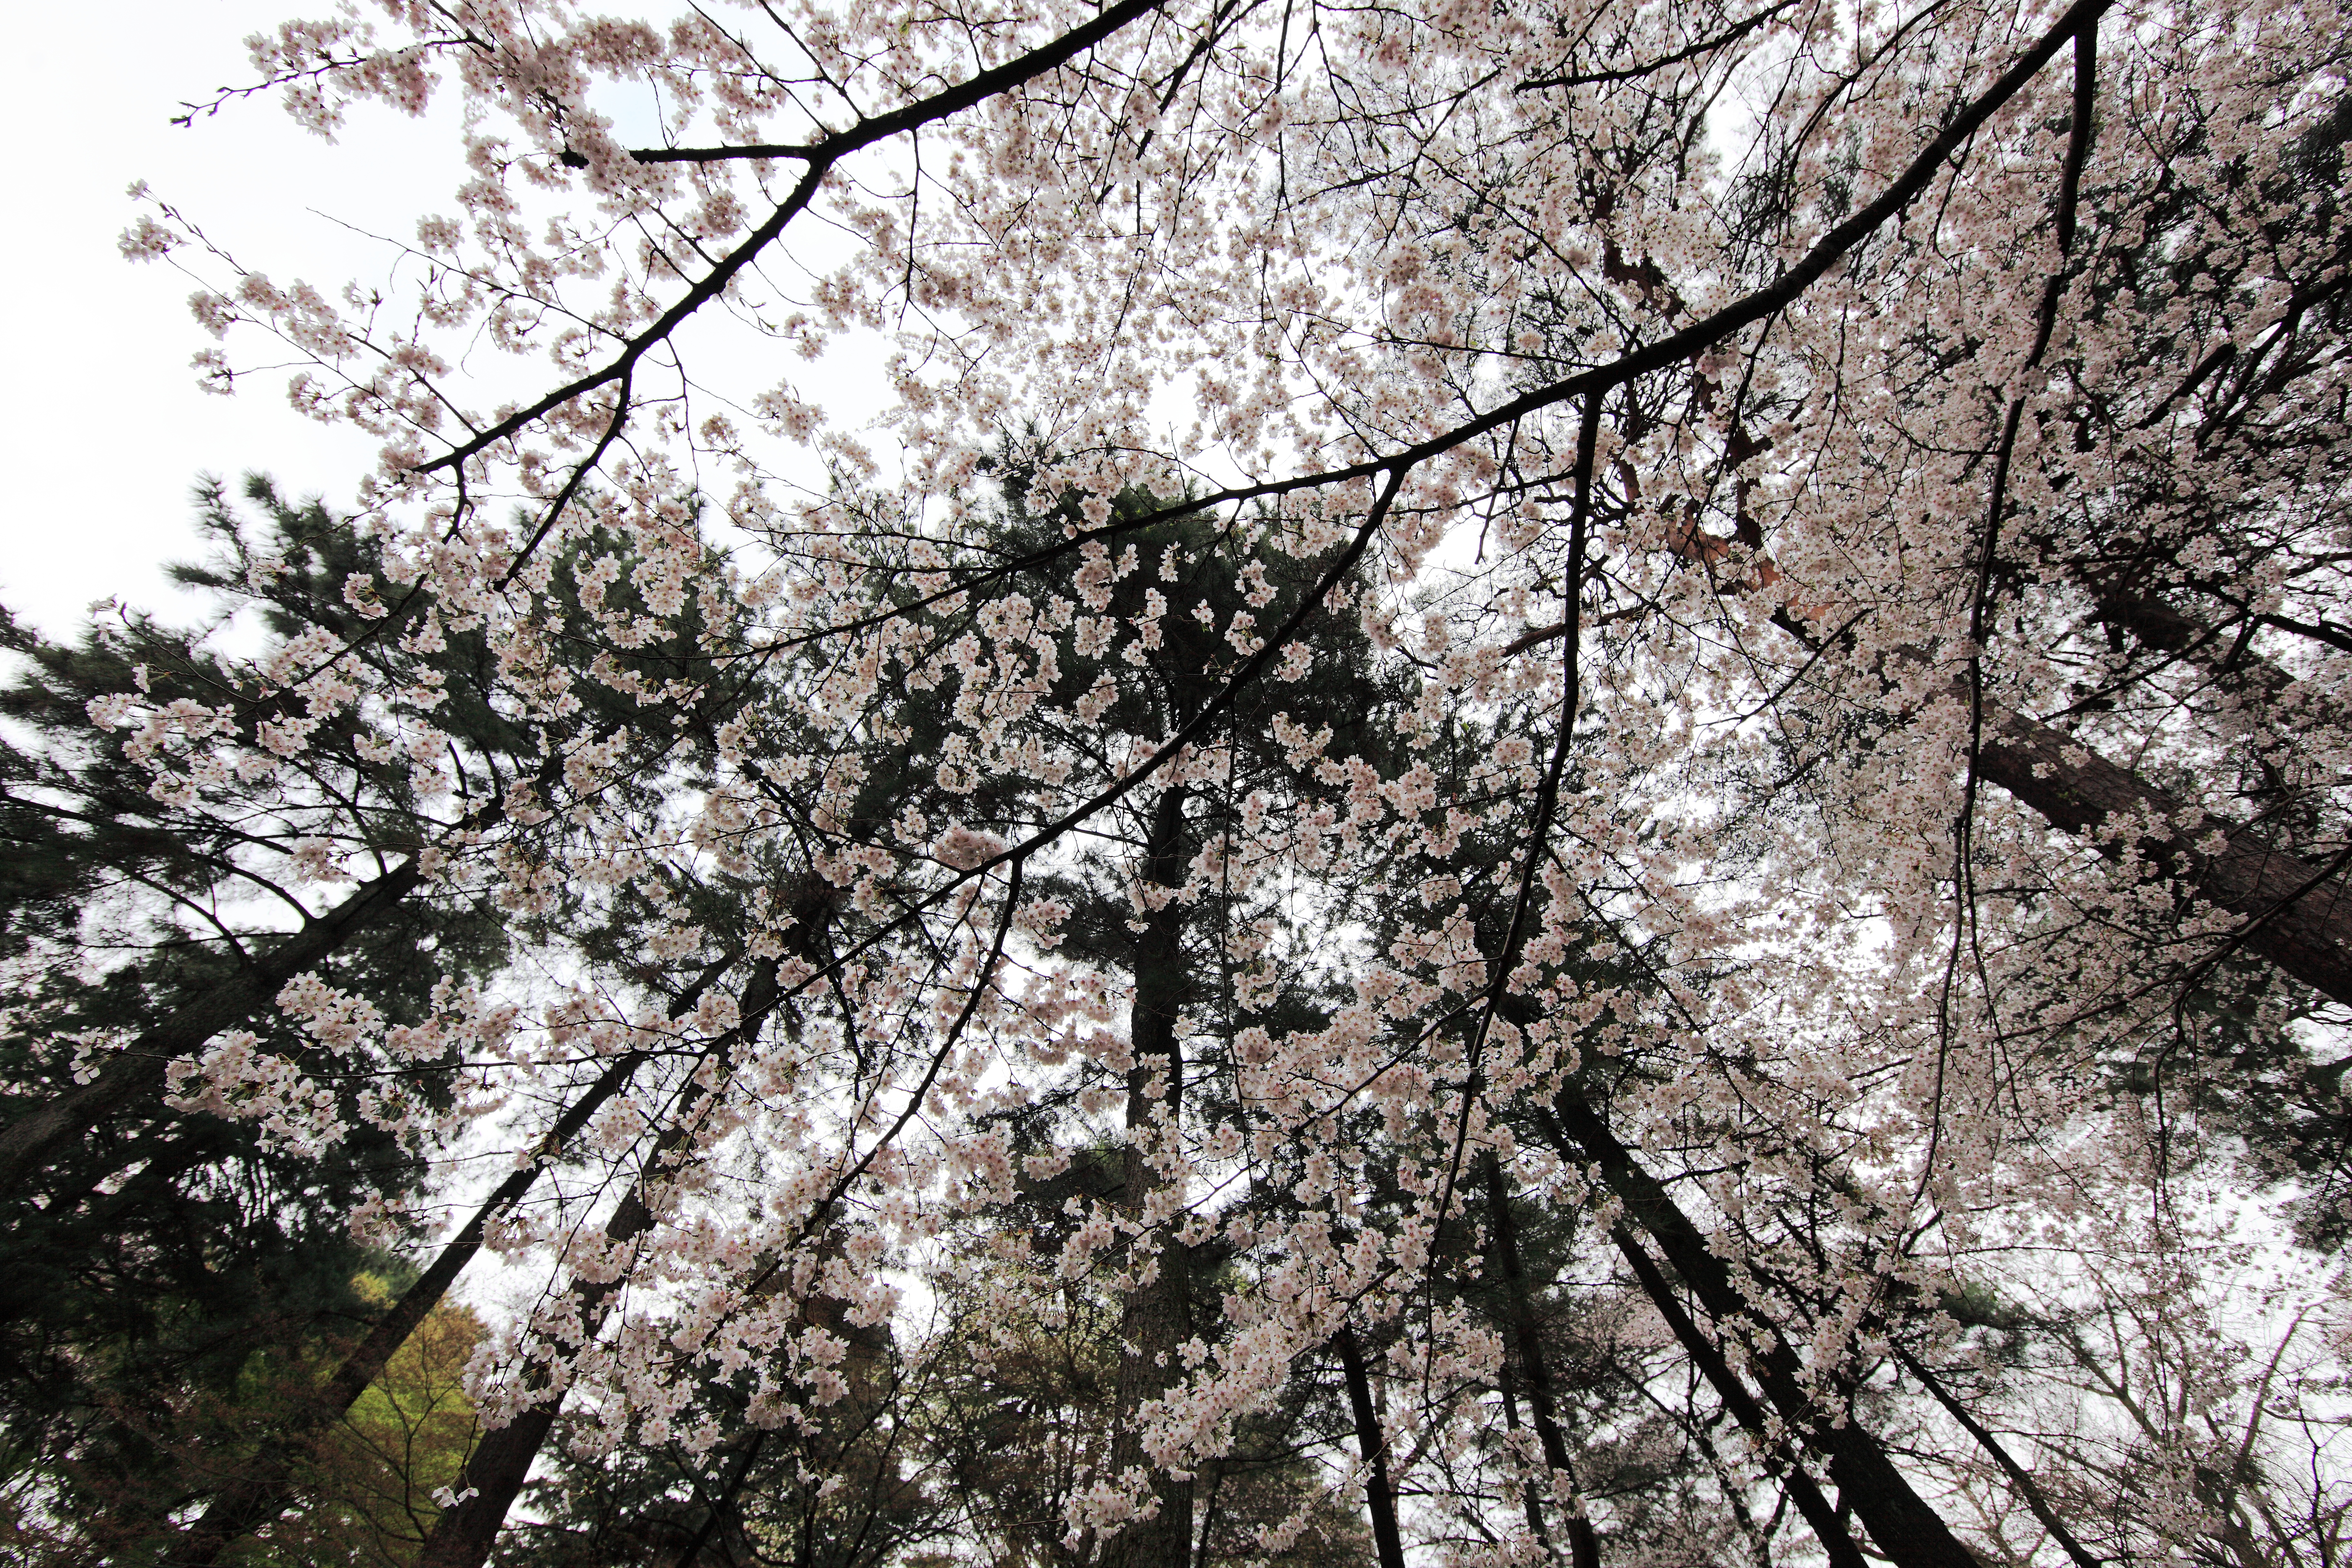
branch, blossom, plant, flower, spring, high, produce, cherry blossom, blossoms, 5d, sakura, hires, markii, cherry, hi, res, resolution